346th Tactical Airlift Squadron

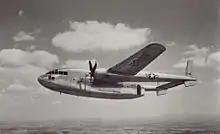
Fairchild C-119 Flying Boxcar

The squadron was activated in the reserves at Memphis Municipal Airport, Tennessee in June 1949 when Continental Air Command implemented the wing base organization, in which combat groups and all supporting units on a base were assigned to a single wing, for its reserve units. At Memphis, it was assigned to the 516th Troop Carrier Group, which absorbed most of the reservists from the inactivating 95th Bombardment Group. The squadron trained under the supervision of the 2584th Air Force Reserve Training Center until April 1951. The 346th was called to active duty that month, and, along with other reserve troop carrier organizations mobilized for Tactical Air Command during the Korean War, formed the new Eighteenth Air Force. It participated in tactical exercises and worldwide airlift. The exercises included a cold weather exercise (Snowfall) and a desert exercise (Longhorn). It converted from Curtiss C-46 Commando to Fairchild C-119 Flying Boxcar aircraft in 1952. The 346th was inactivated and replaced by the 773d Troop Carrier Squadron in January 1953.